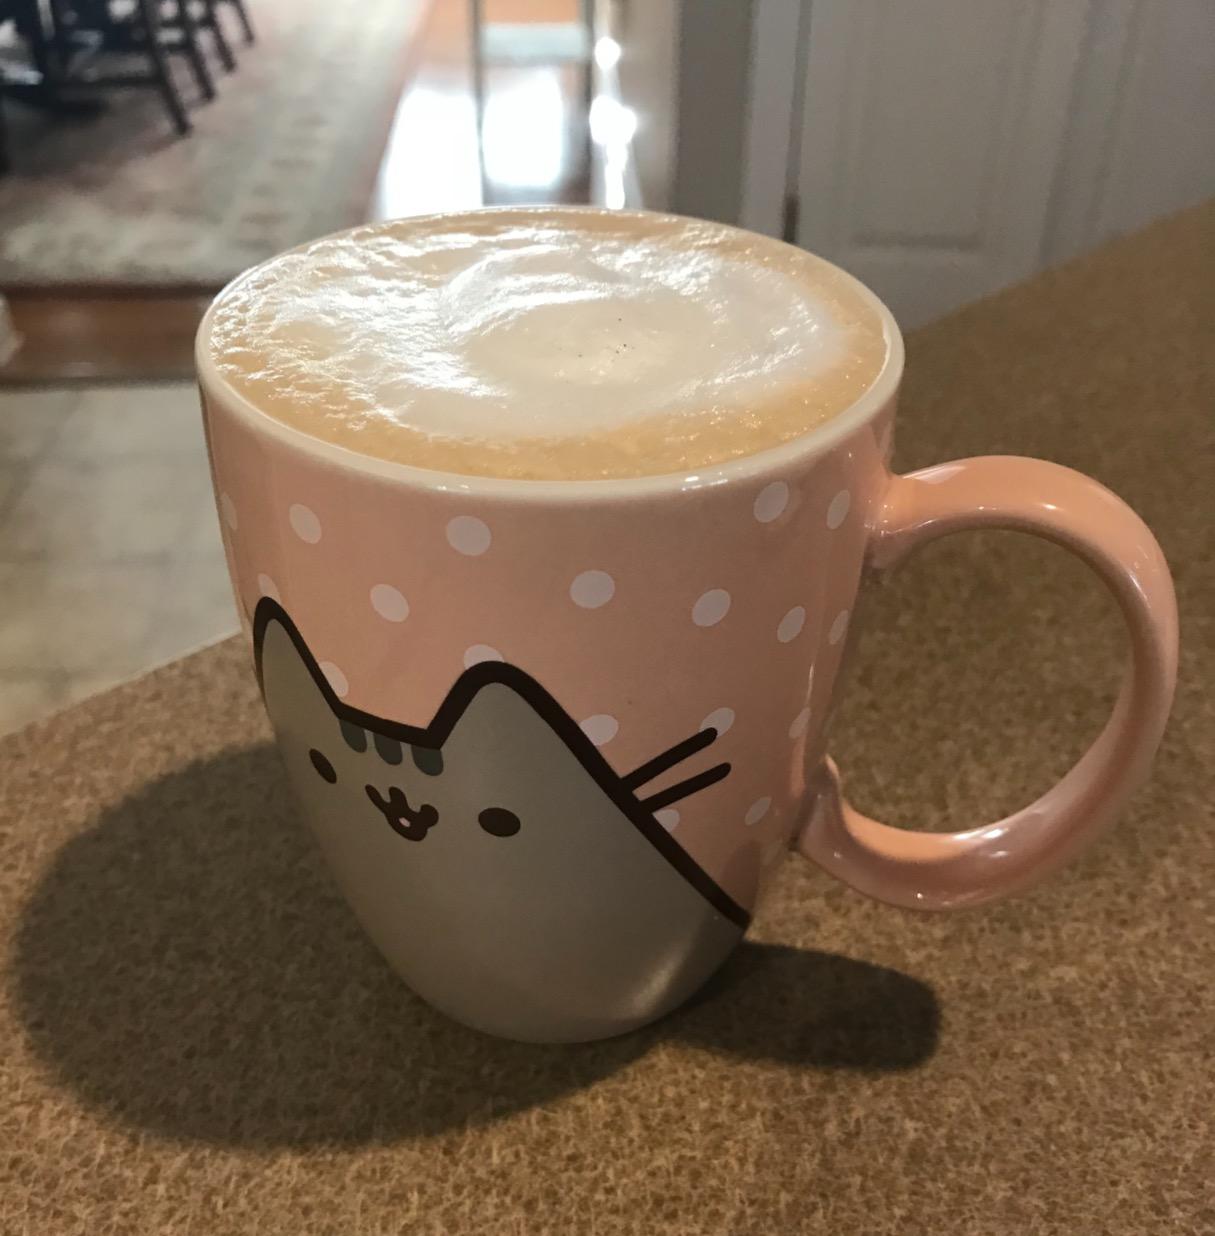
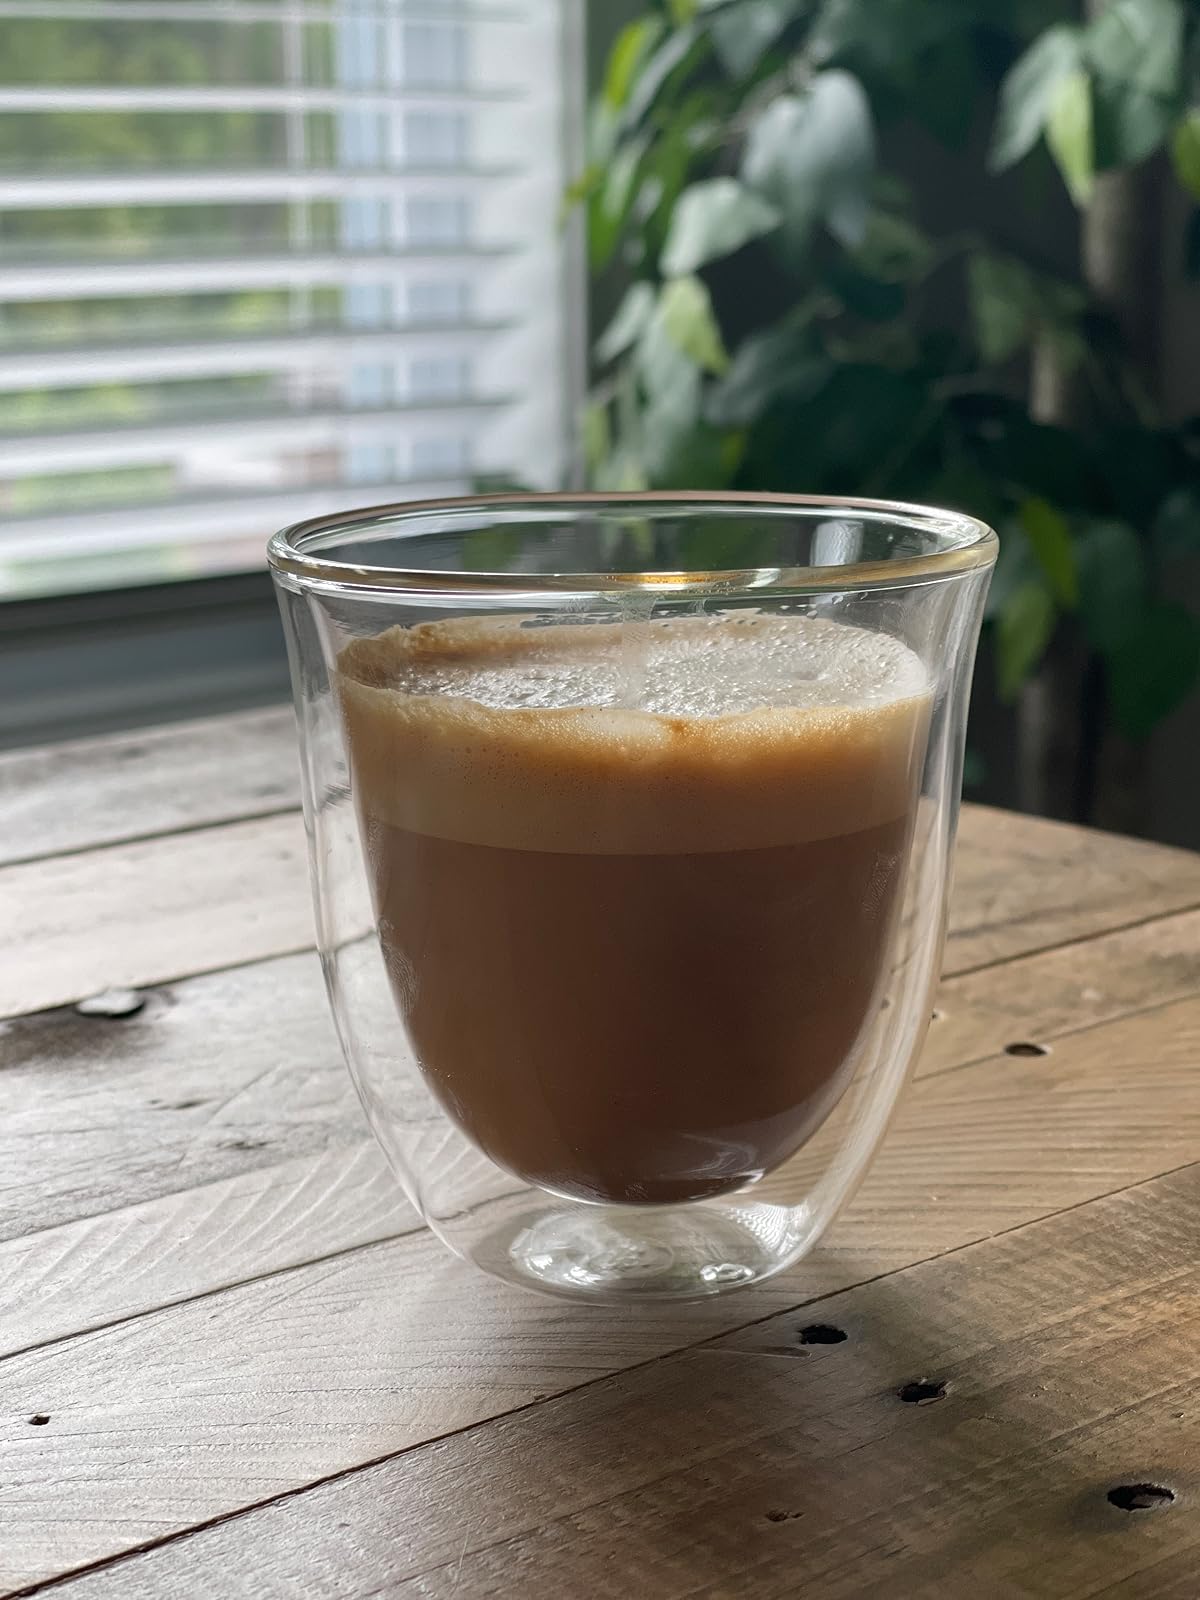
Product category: items_mug
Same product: no